Timeline of musical events

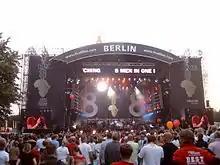
Live 8 concerts took place in 9 countries worldwide during 2005.

1959 in music, 1959 in British music, 1959 in Norwegian music